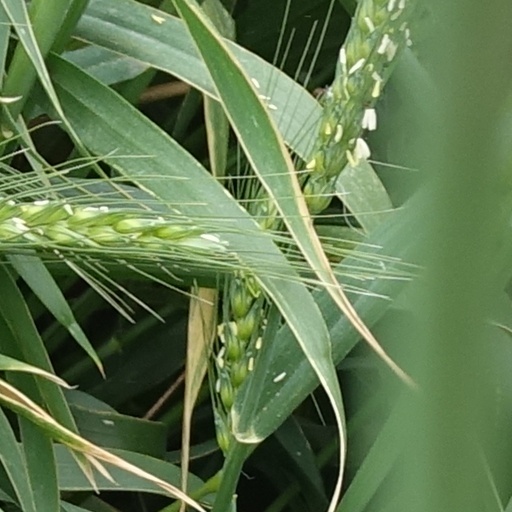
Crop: wheat